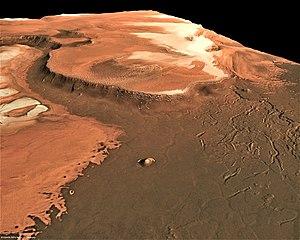
Rupes est un mot d'origine latine qui désigne un rocher ou une falaise. Il est utilisé pour décrire un escarpement linéaire ou la face d'une falaise relativement droite, par opposition à « scopulus ».